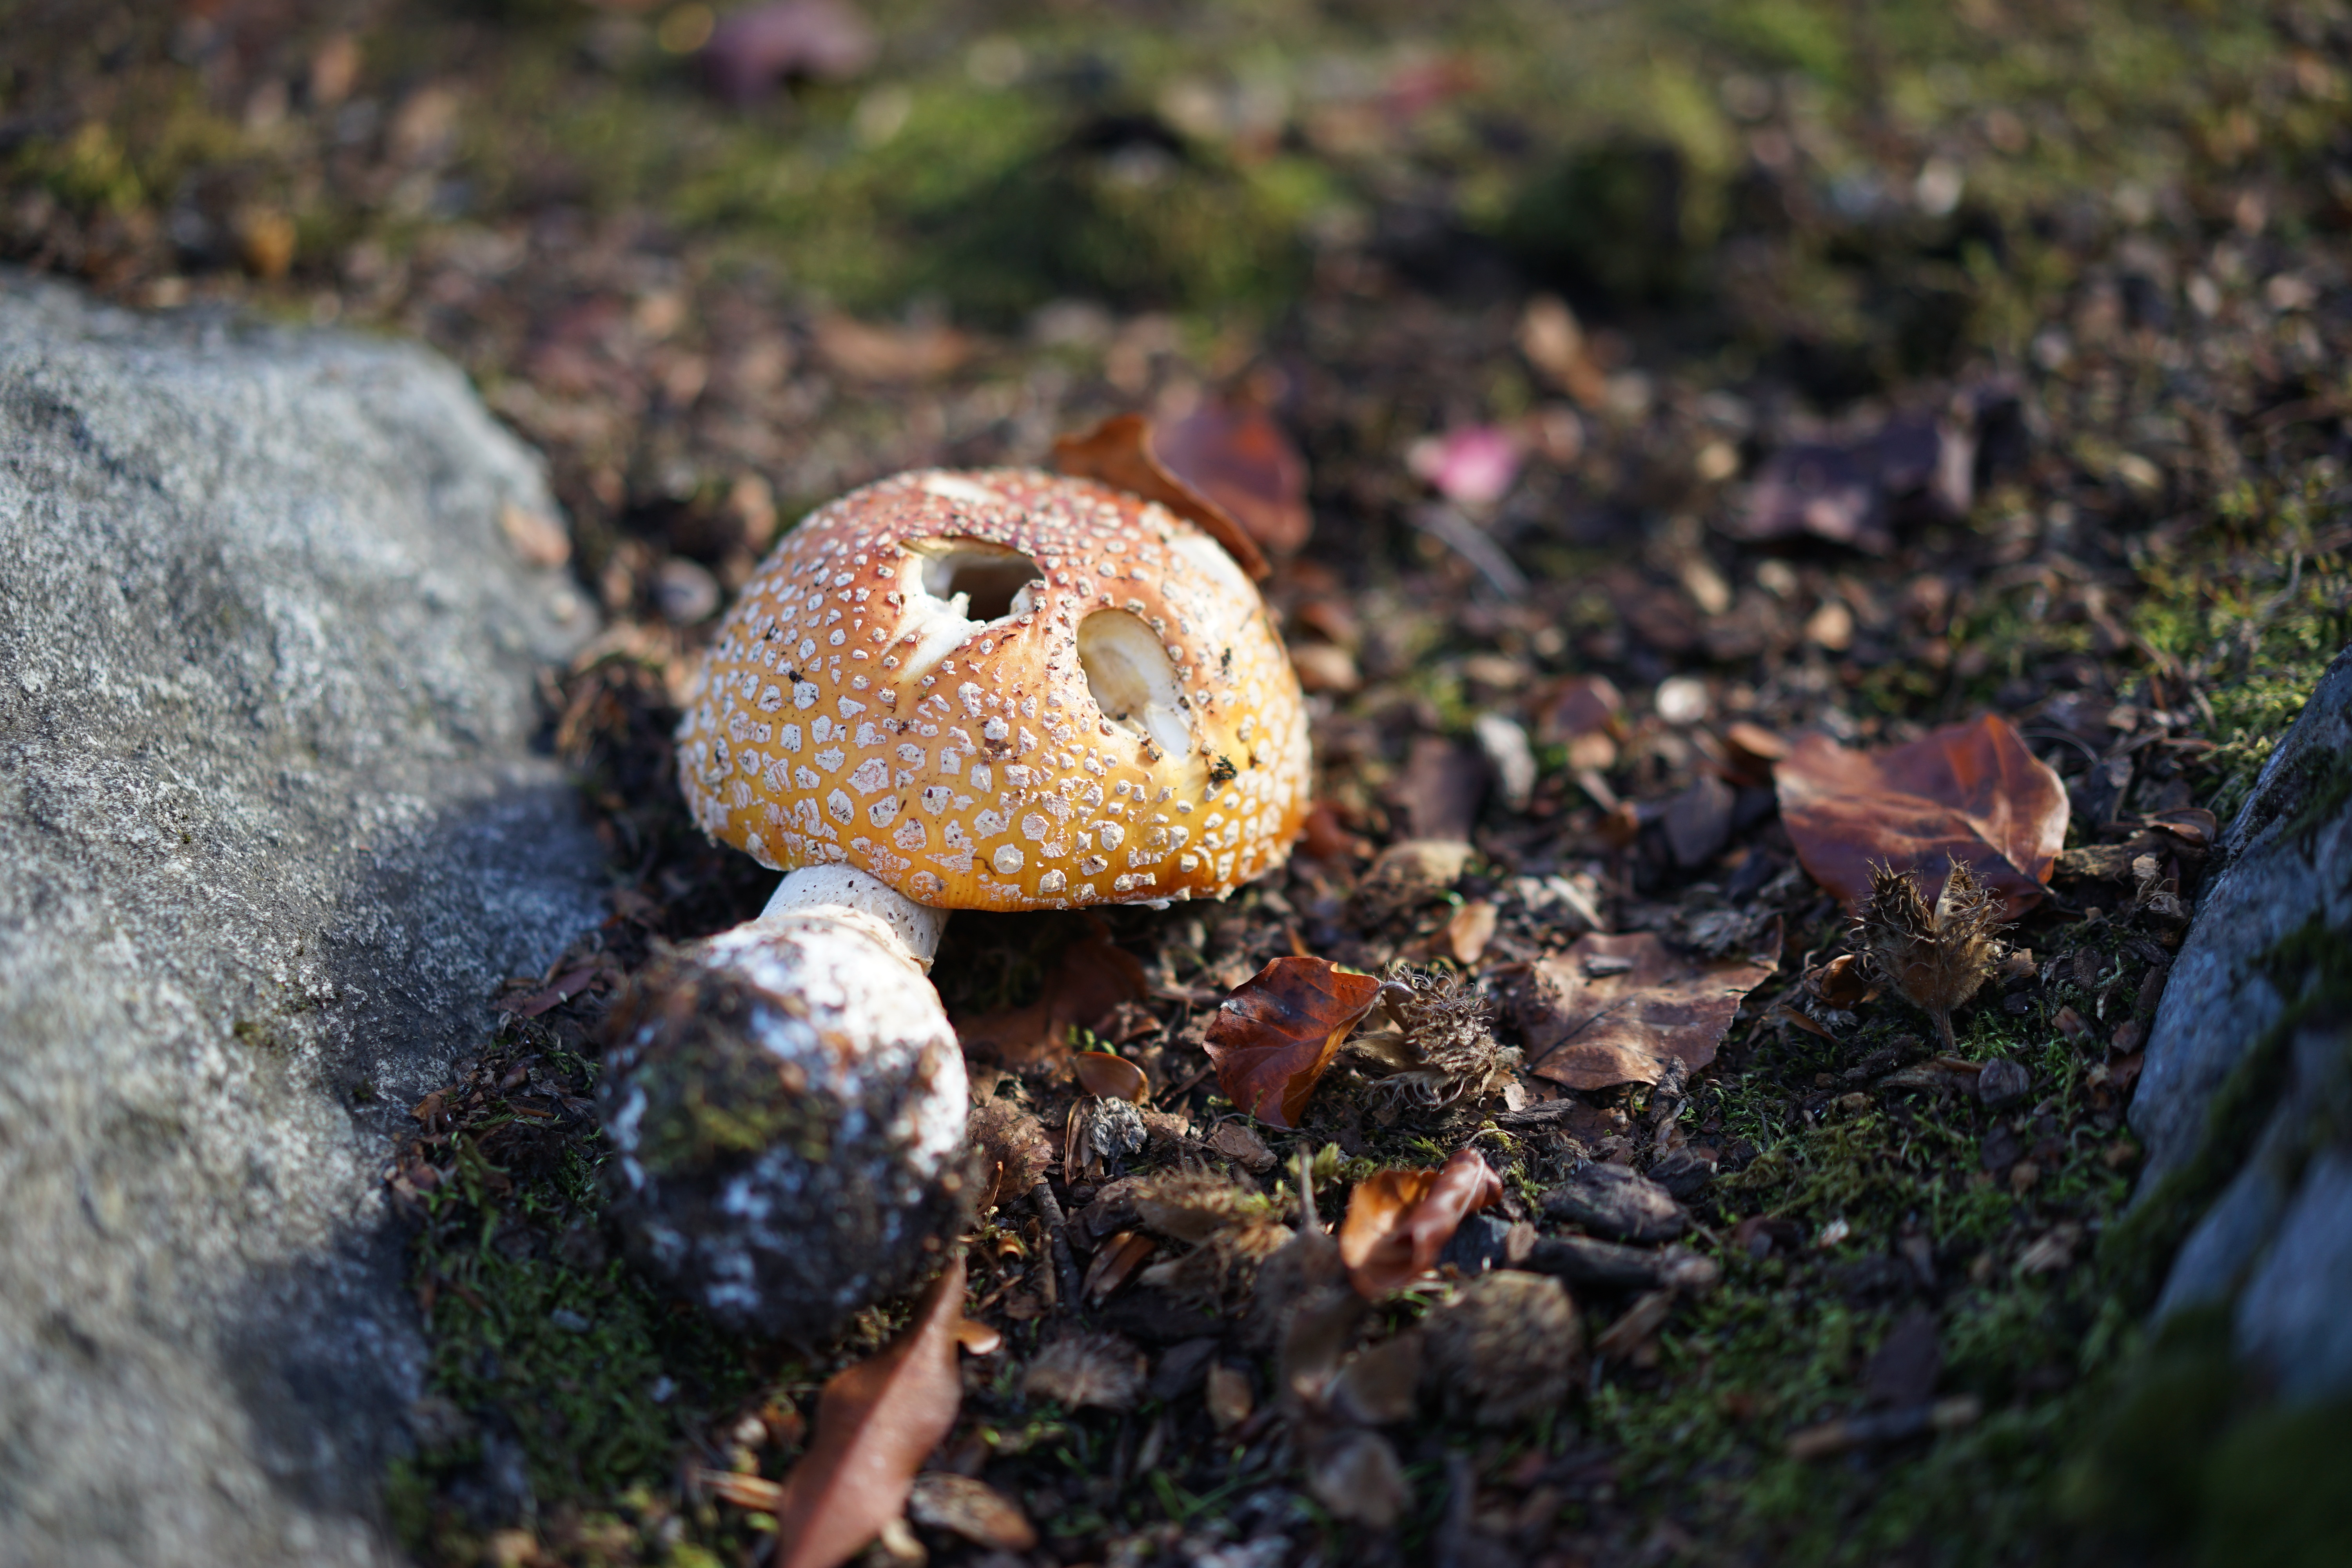
nature, forest, leaf, flower, wildlife, autumn, soil, mushroom, flora, fauna, fungus, woodland, habitat, macro photography